Armillaria gallica

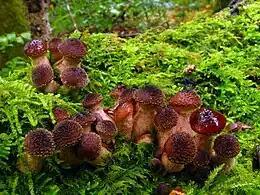
Two clusters of mushrooms growing in a bed of green moss. The mushroom caps are densely covered with small scales and are a reddish-brown that gets deeper in the center. Some caps appear shiny as is covered with a translucent slime. The mushroom stems are club-shaped and a very light reddish-brown.

Researchers reported finding "Armillaria gallica" in the Upper Peninsula of Michigan in the early 1990s, during an unrelated research project to study the possible biological effects of extremely low frequency radio stations, which were being investigated as a means to communicate with submerged submarines. In one particular forest stand, "Armillaria"-infected oak trees had been harvested, and their stumps were left to rot in the field. Later, when red pines were planted in the same location, the seedlings were killed by the fungus, identified as "A. gallica" (then known as "A. bulbosa"). Using molecular genetics, they determined that the underground mycelia of one individual fungal colony covered , weighing over , with an estimated age of 1,500 years. The analysis used restriction fragment length polymorphism (RFLP) and random amplification of polymorphic DNA (RAPD) to examine isolates collected from fruit bodies and rhizomorphs (underground aggregations of fungal cells that resemble plant roots) along transects in the forest. The 15-hectare area yielded isolates that had identical mating type alleles and mitochondrial DNA restriction fragment patterns; this degree of genetic similarity indicated that the samples were all derived from a single genetic individual, or clone, that had reached its size through vegetative growth. In their conclusion, the authors noted: "This is the first report estimating the minimum size, mass, and age of an unambiguously defined fungal individual. Although the number of observations for plants and animals is much greater, members of the fungal kingdom should now be recognized as among the oldest and largest organisms on earth." After the "Nature" paper was published, major media outlets from around the world visited the site where the specimens were found; as a result of this publicity, the individual acquired the common name "humongous fungus". There was afterward some scholarly debate as to whether the fungus qualified to be considered in the same category as other large organisms such as the blue whale or the giant redwood.